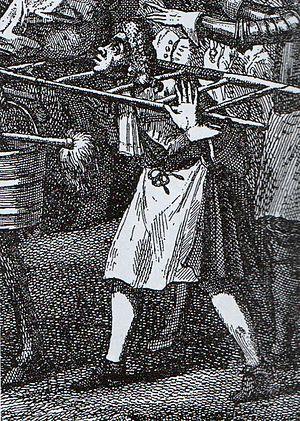
Possible représentation de James Anderson dans une caricature de William Hogarth.
James Anderson né vers 1678 à Aberdeen et mort le 23 mai 1739 à Londres est un pasteur presbytérien qui joue un rôle important dans la naissance de la franc-maçonnerie moderne, dite spéculative, en particulier par sa contribution à l'ouvrage connu sous le nom de Constitutions d'Anderson qui sert de base à la création de première la obédience au monde, la Première Grande Loge d'Angleterre.